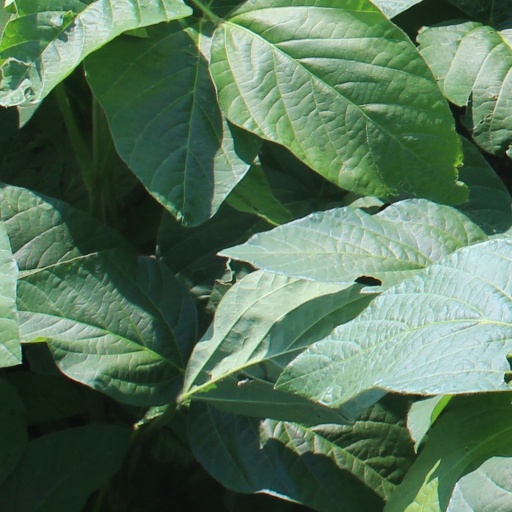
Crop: soybean